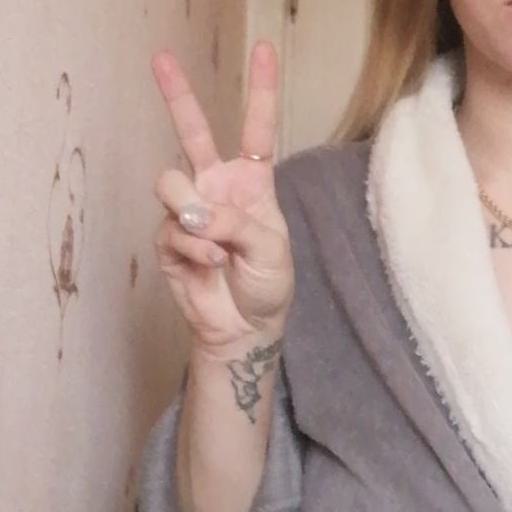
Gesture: peace